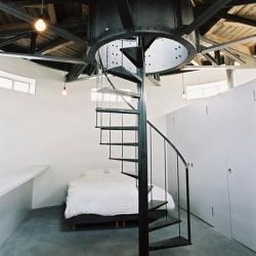
water tower by zecc architekten